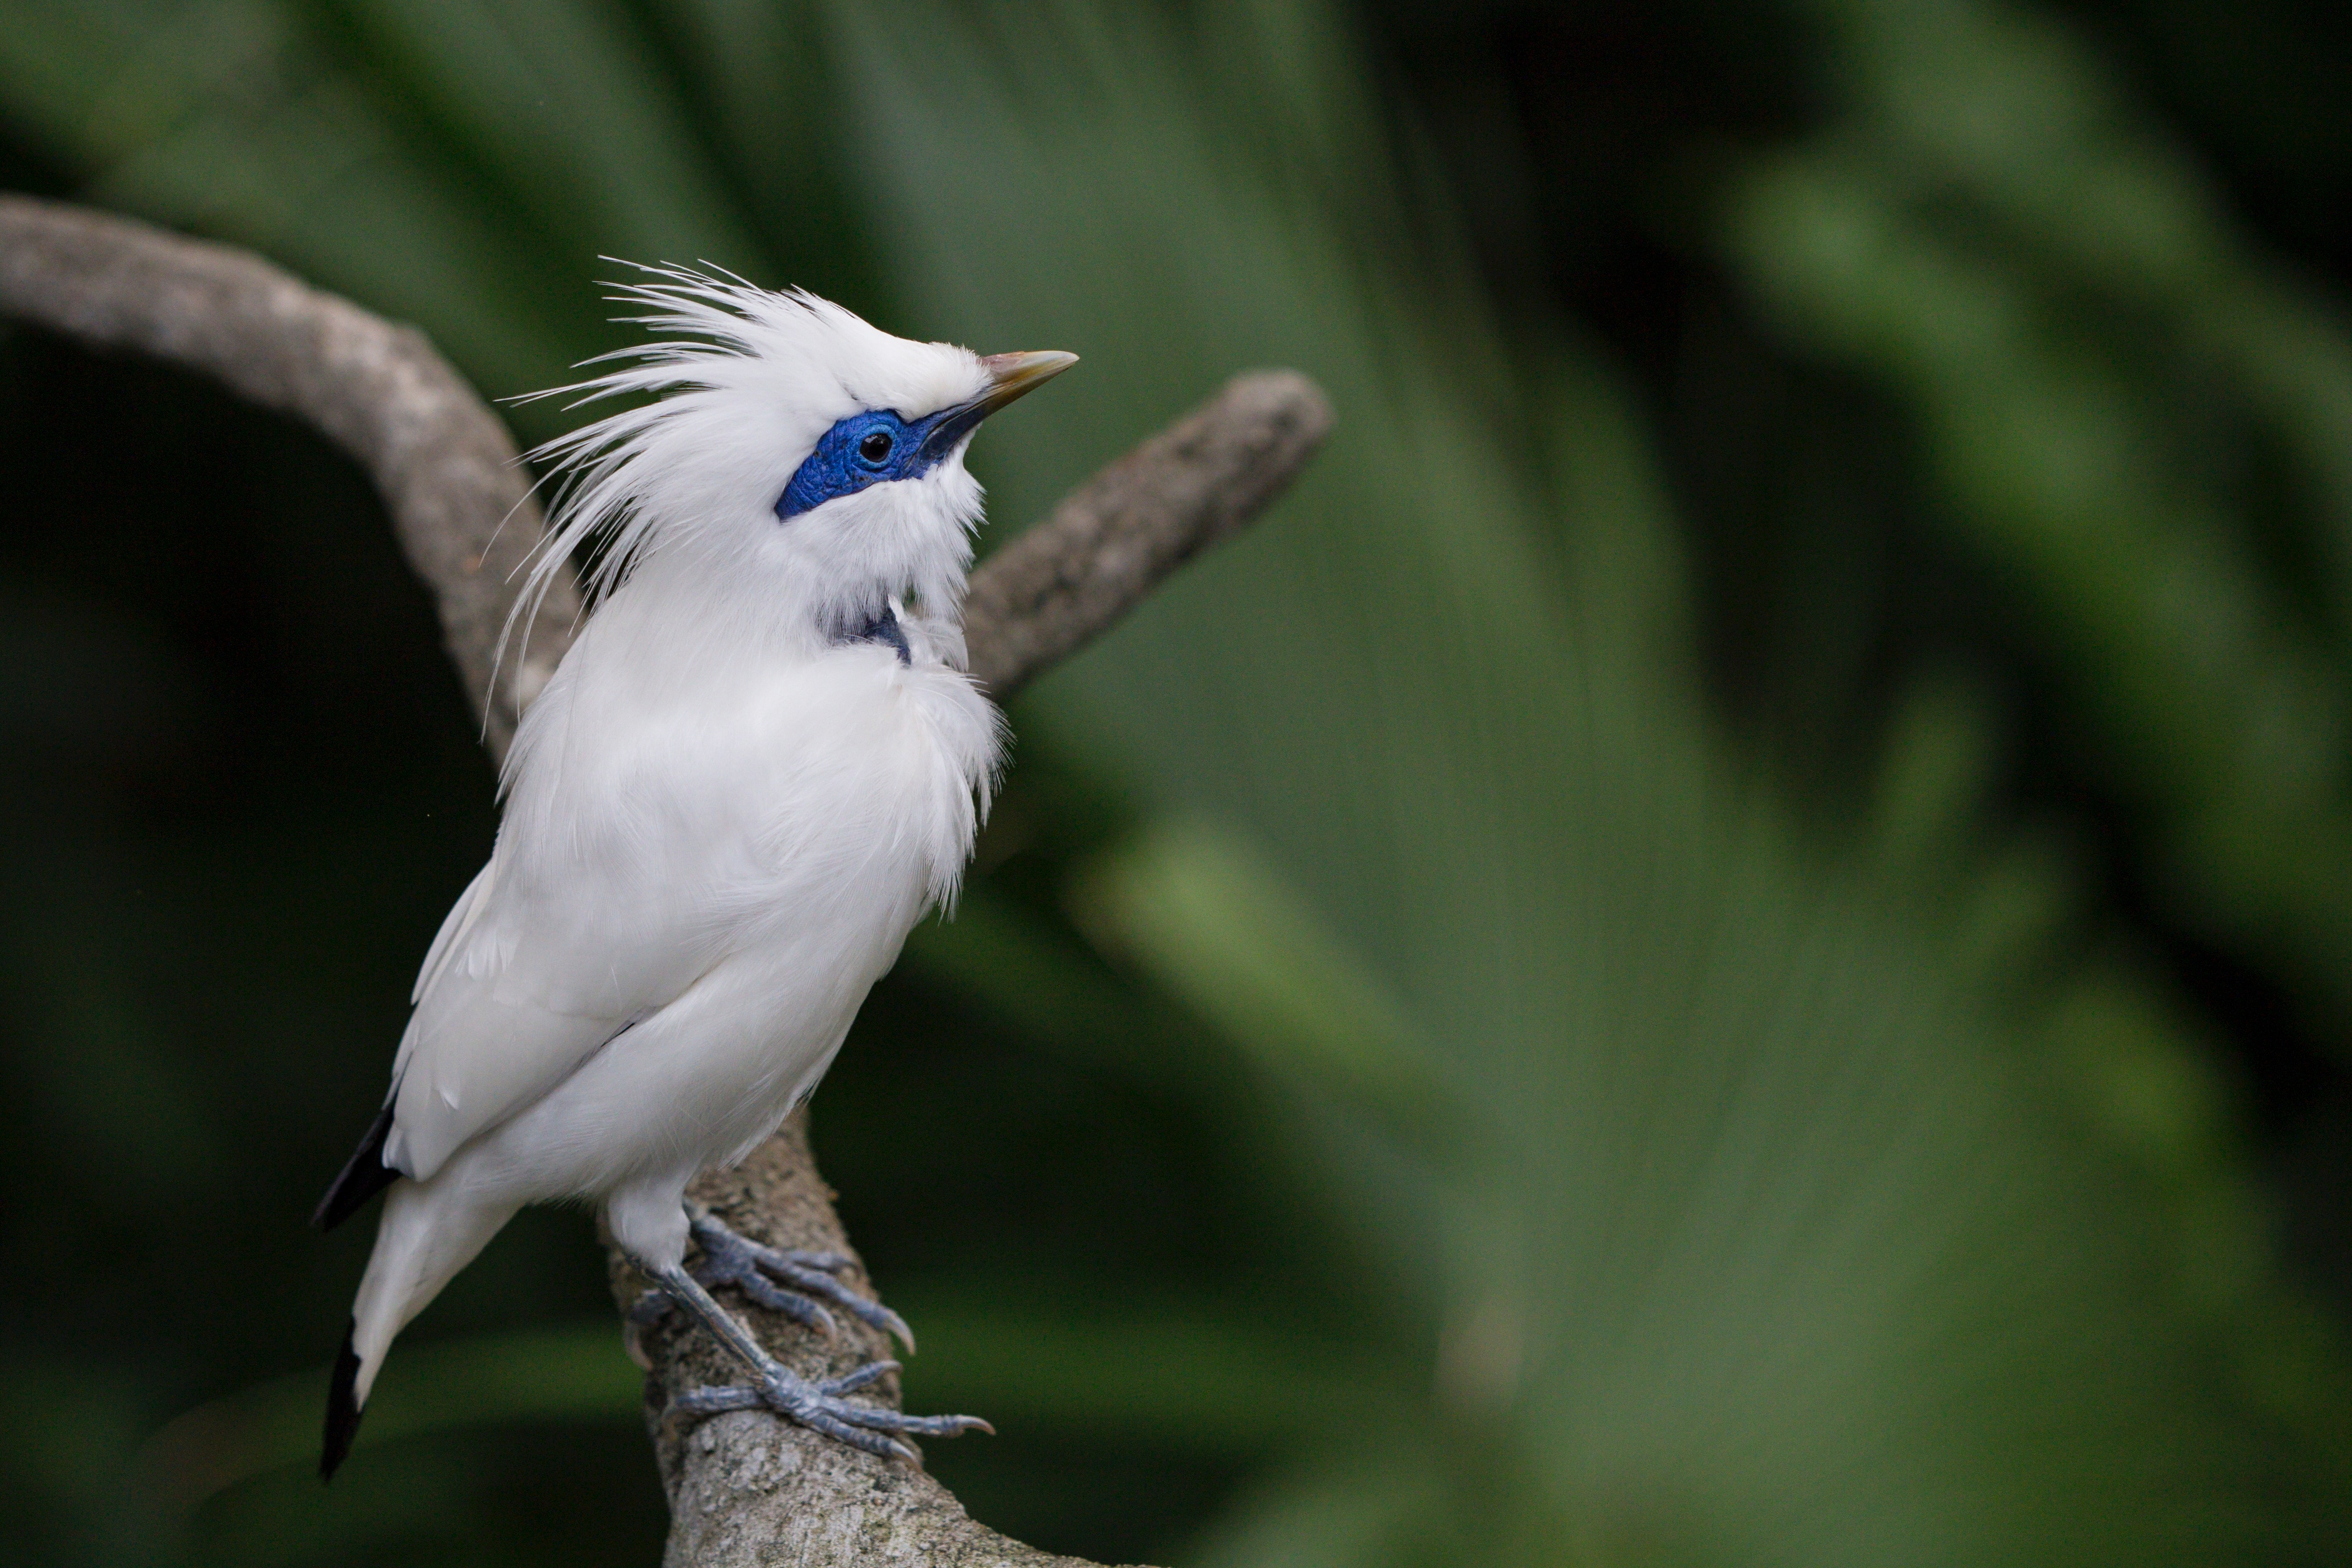
bird, vertebrate, beak, wildlife, wing, plant, perching bird, feather